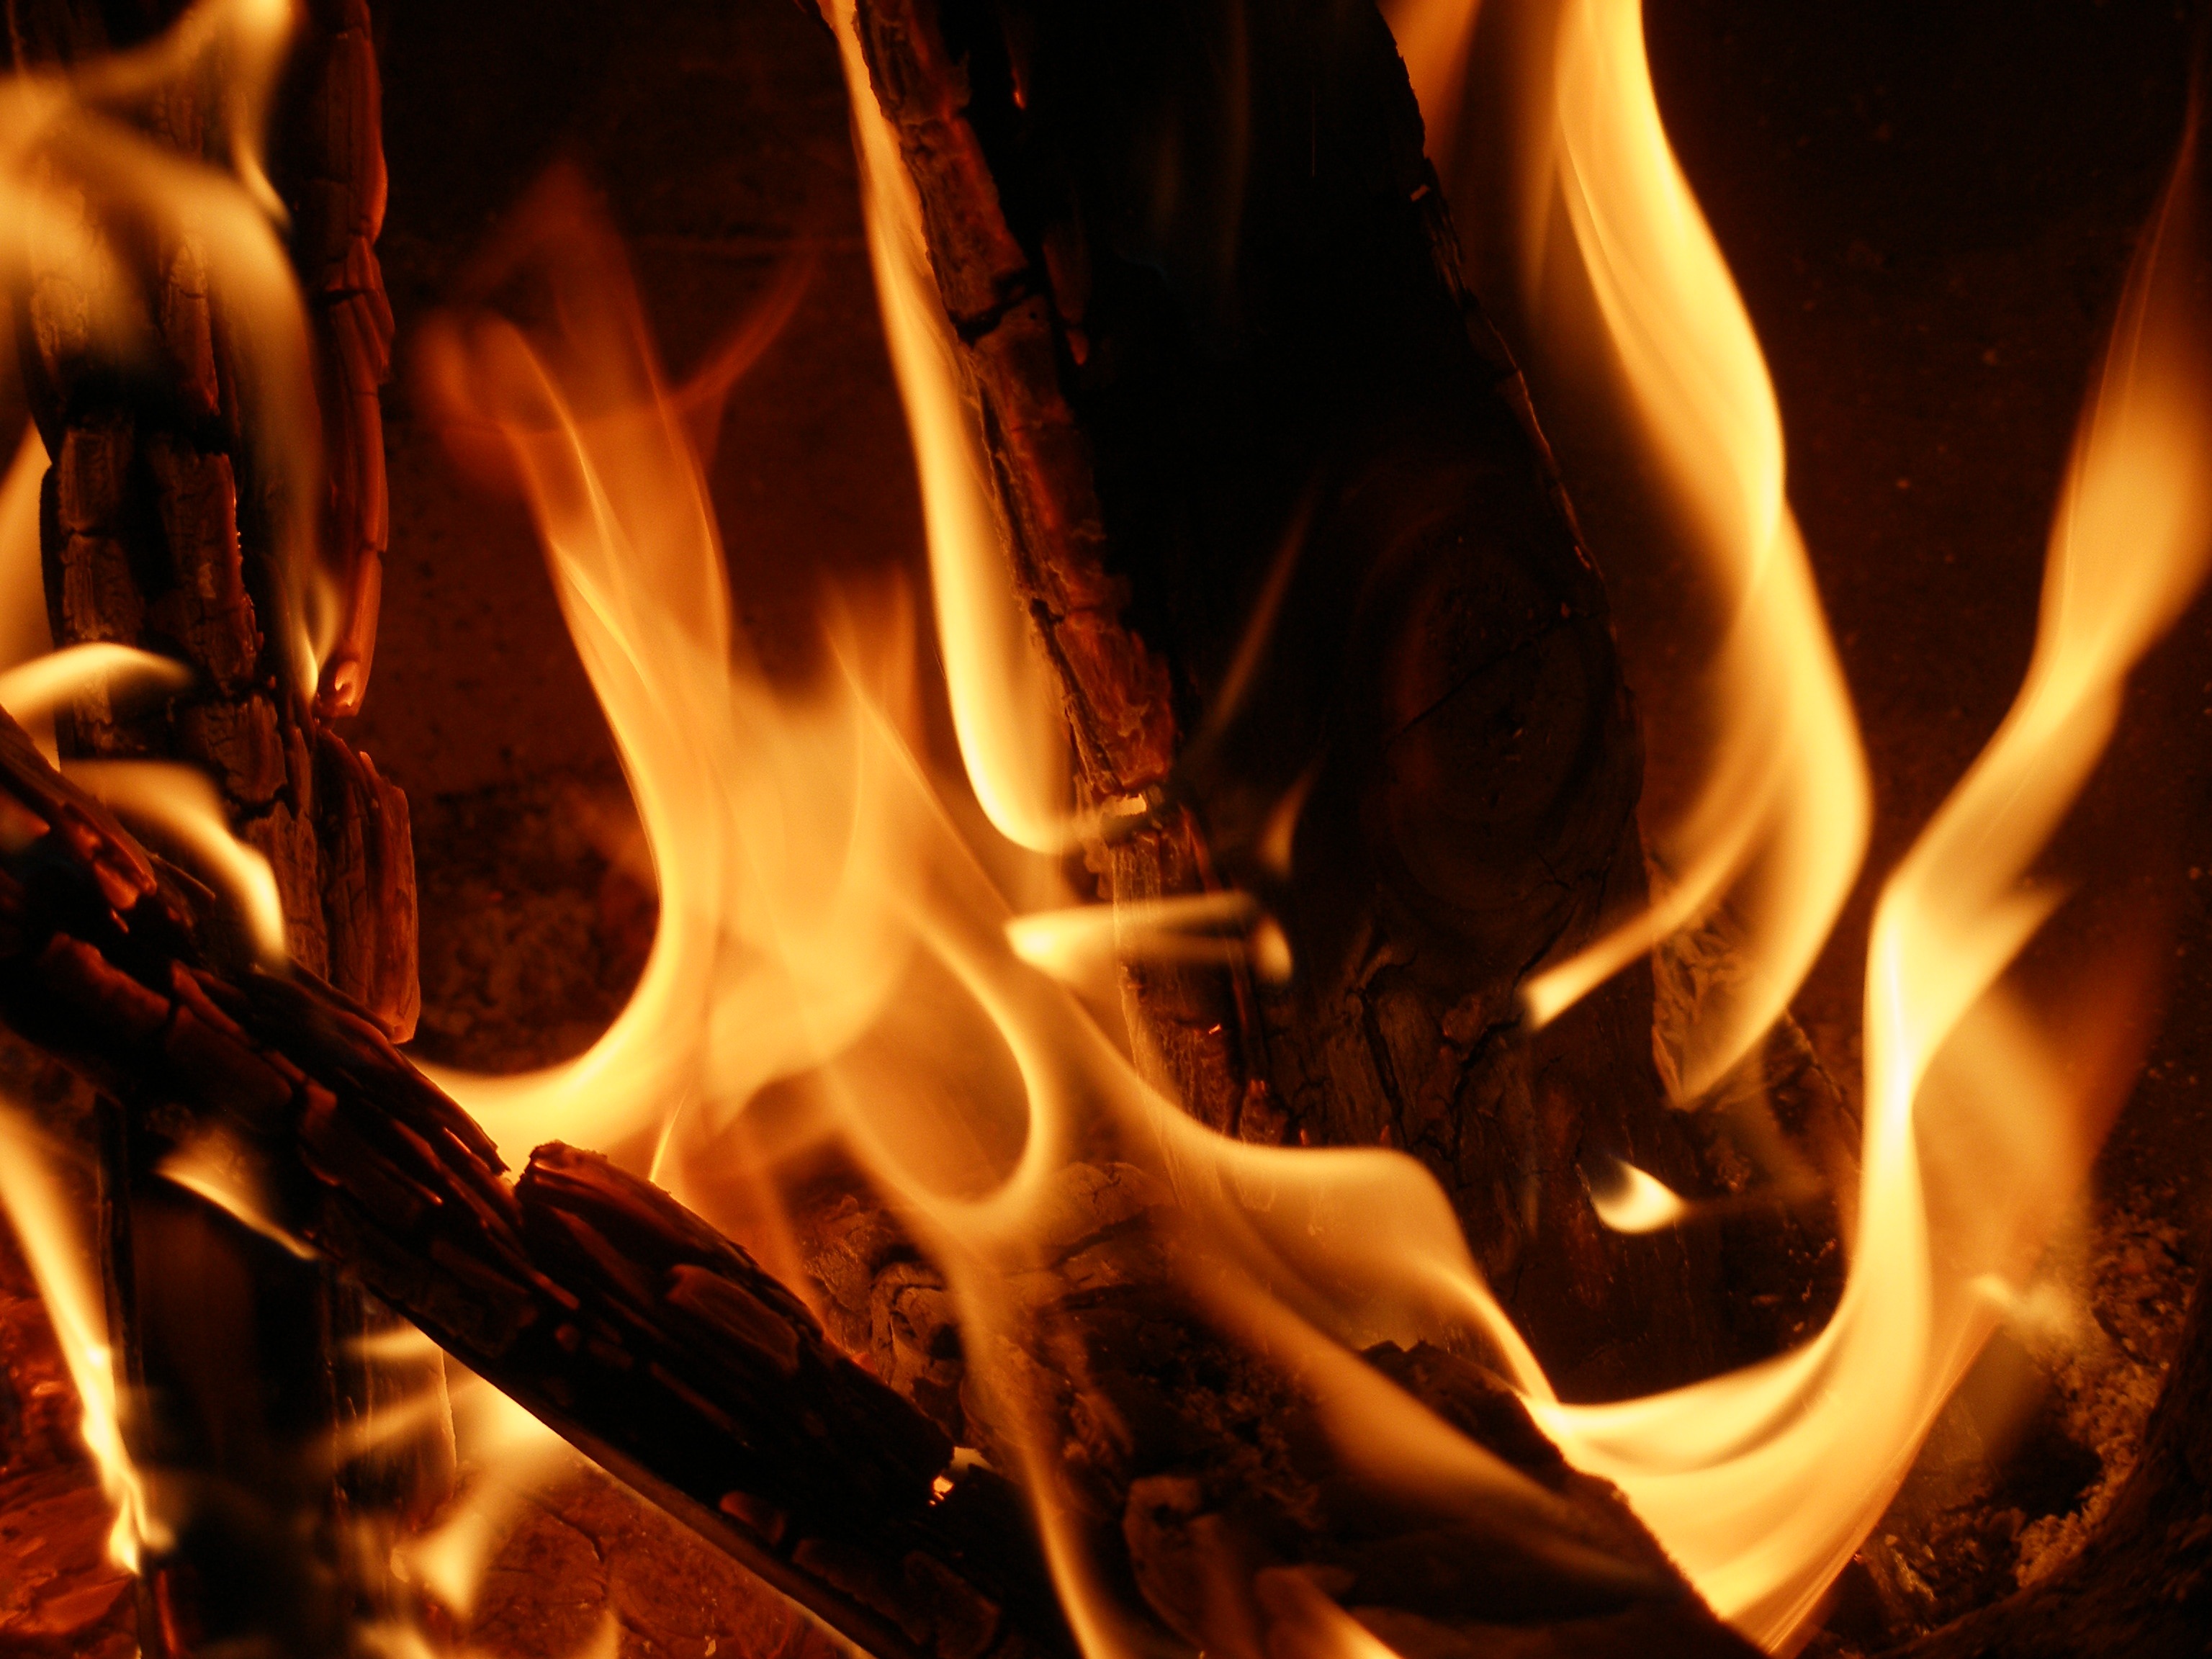
flame, fire, darkness, campfire, bonfire, burn